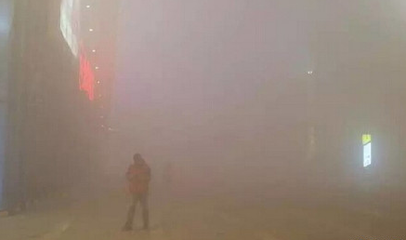
Weather: foggy or hazy